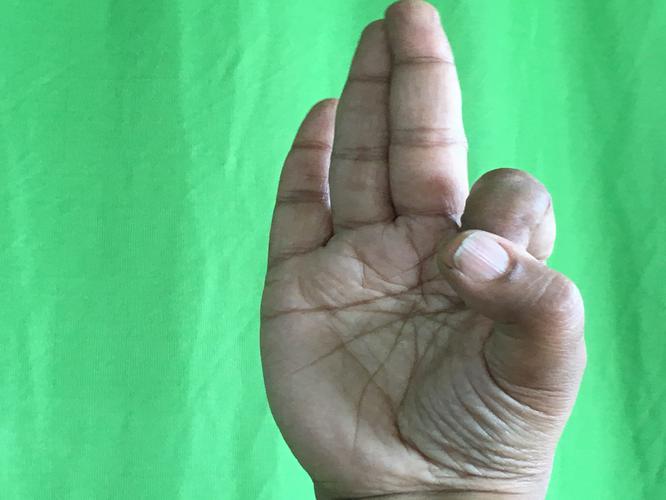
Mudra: Aralam
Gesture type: single_hand